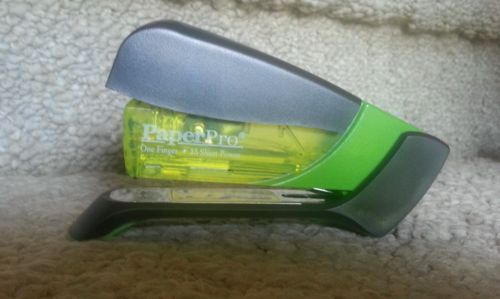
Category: stapler